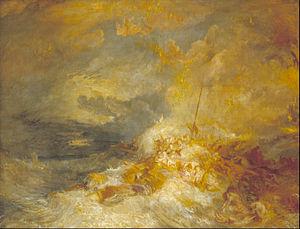
Le Radeau de La Méduse est une peinture à l'huile sur toile, réalisée entre 1818 et 1819 par le peintre et lithographe romantique français Théodore Géricault. Son titre initial, donné par Géricault lors de sa première présentation, est Scène d'un naufrage. Ce tableau, de très grande dimension, représente un épisode tragique de l'histoire de la marine coloniale française : le naufrage de la frégate Méduse. Celle-ci est chargée d'acheminer le matériel administratif, les fonctionnaires et les militaires affectés à ce qui deviendra la colonie du Sénégal. Elle s'est échouée le 2 juillet 1816 sur un banc de sable, un obstacle bien connu des navigateurs situé à une soixantaine de kilomètres des côtes de l'actuelle Mauritanie. Au moins 147 personnes se maintiennent à la surface de l'eau sur un radeau de fortune et seuls quinze embarquent le 17 juillet à bord de L’Argus, un bateau venu les secourir. Cinq personnes meurent peu après leur arrivée à Saint-Louis du Sénégal, après avoir enduré la faim, la déshydratation, la folie et même l'anthropophagie.